Claas Axion

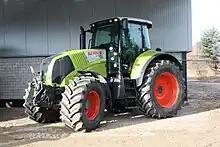
Claas Axion 810

The Claas Axion is a tractor built by the Claas-owned former Renault tractor plant at Le Mans. The 163–225 hp (ECE R24) tractor containing a John Deere engine and the Hexashift transmission with four ranges and six powershift stages. In its earliest stages of production it was known by its codename ET 97. Development work started for the new Axion in 2003.